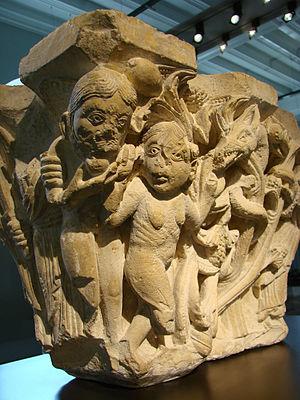
L’ancienne abbaye royale Saint-Pierre de Corbie était un monastère de moines bénédictins situé à Corbie, dans le département de la Somme, à une quinzaine de kilomètres à l'est d'Amiens.